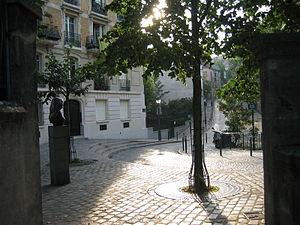
Place Dalida et rue de l'Abreuvoir, XVIIIe arrondissement, Montmartre, Paris, France.
Iolanda Gigliotti, dite Dalida, née le 17 janvier 1933 au Caire et morte le 3 mai 1987 à Paris, est une chanteuse et actrice française.
La place Dalida est une place de Montmartre, dans le 18ᵉ arrondissement de Paris.
La rue de l'Abreuvoir est une voie située dans le quartier des Grandes-Carrières du 18ᵉ arrondissement de Paris.